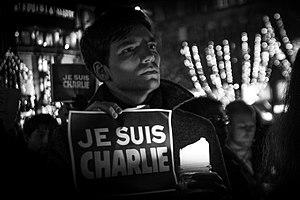
L’attentat contre Charlie Hebdo est une attaque terroriste islamiste perpétrée contre le journal satirique Charlie Hebdo le 7 janvier 2015 à Paris, jour de la sortie du numéro 1 177 de l'hebdomadaire. C'est le premier et le plus meurtrier des trois attentats de janvier 2015 en France.